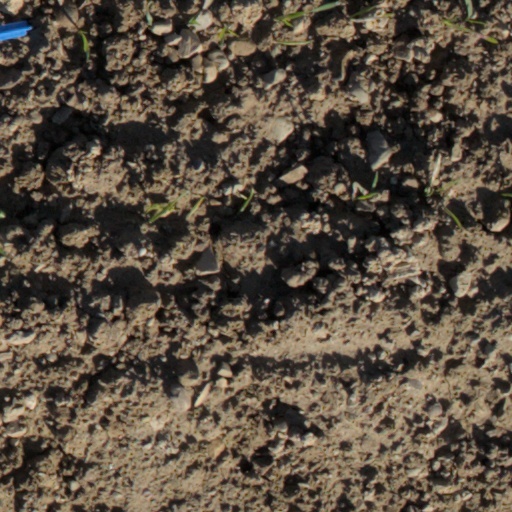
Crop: wheat